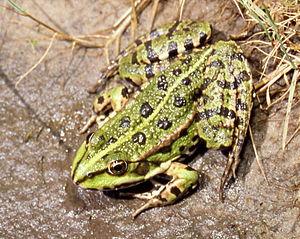
La réserve naturelle nationale du Marais de Lavours est une réserve naturelle nationale située en région Auvergne-Rhône-Alpes. Classée en 1984, elle occupe une surface de 473 hectares et protège un ensemble de marais en bordure du Rhône.
Cette liste des amphibiens de Bretagne regroupe les espèces d'amphibiens vivant en Bretagne.
La Grenouille rieuse, Pelophylax ridibundus, est une espèce d'amphibiens de la famille des Ranidae.